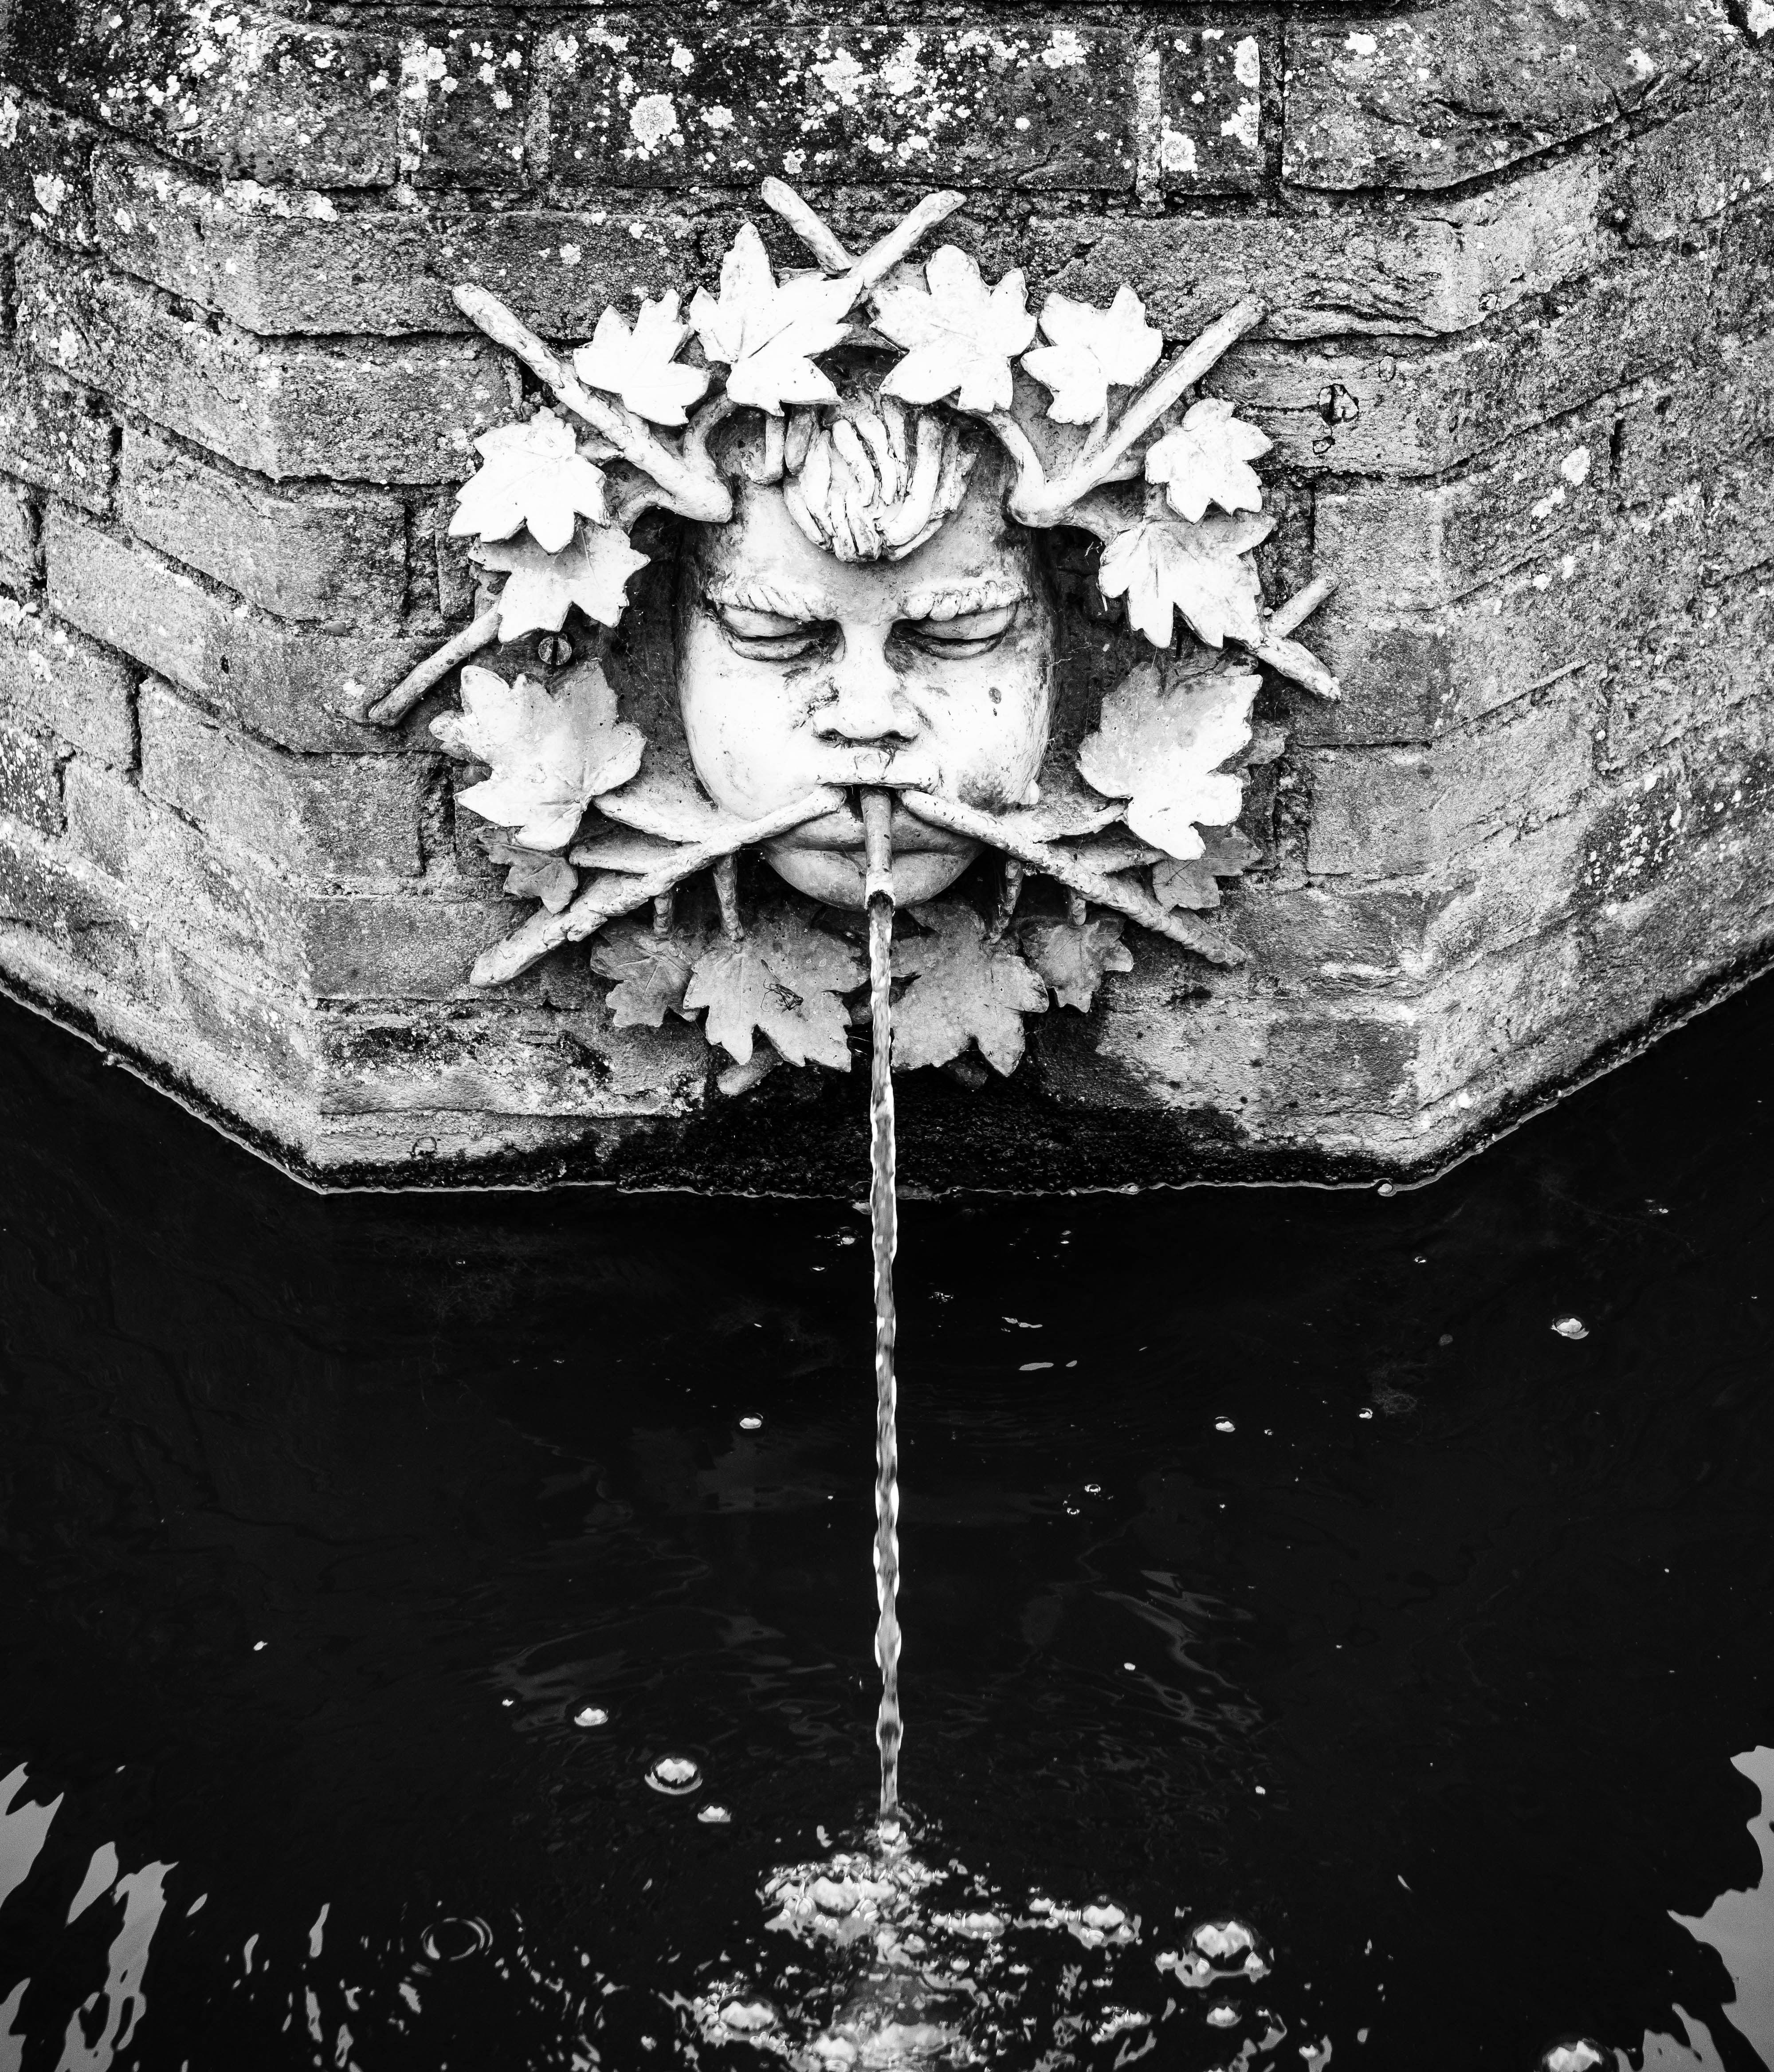
tree, water, black and white, plant, white, photography, leaf, flower, motion, flow, cascade, reflection, spray, darkness, black, monochrome, ornament, gargoyle, bw, blackandwhite, symmetry, photograph, b w, irrigate, monochrome photography, woody plant, cressingtemple